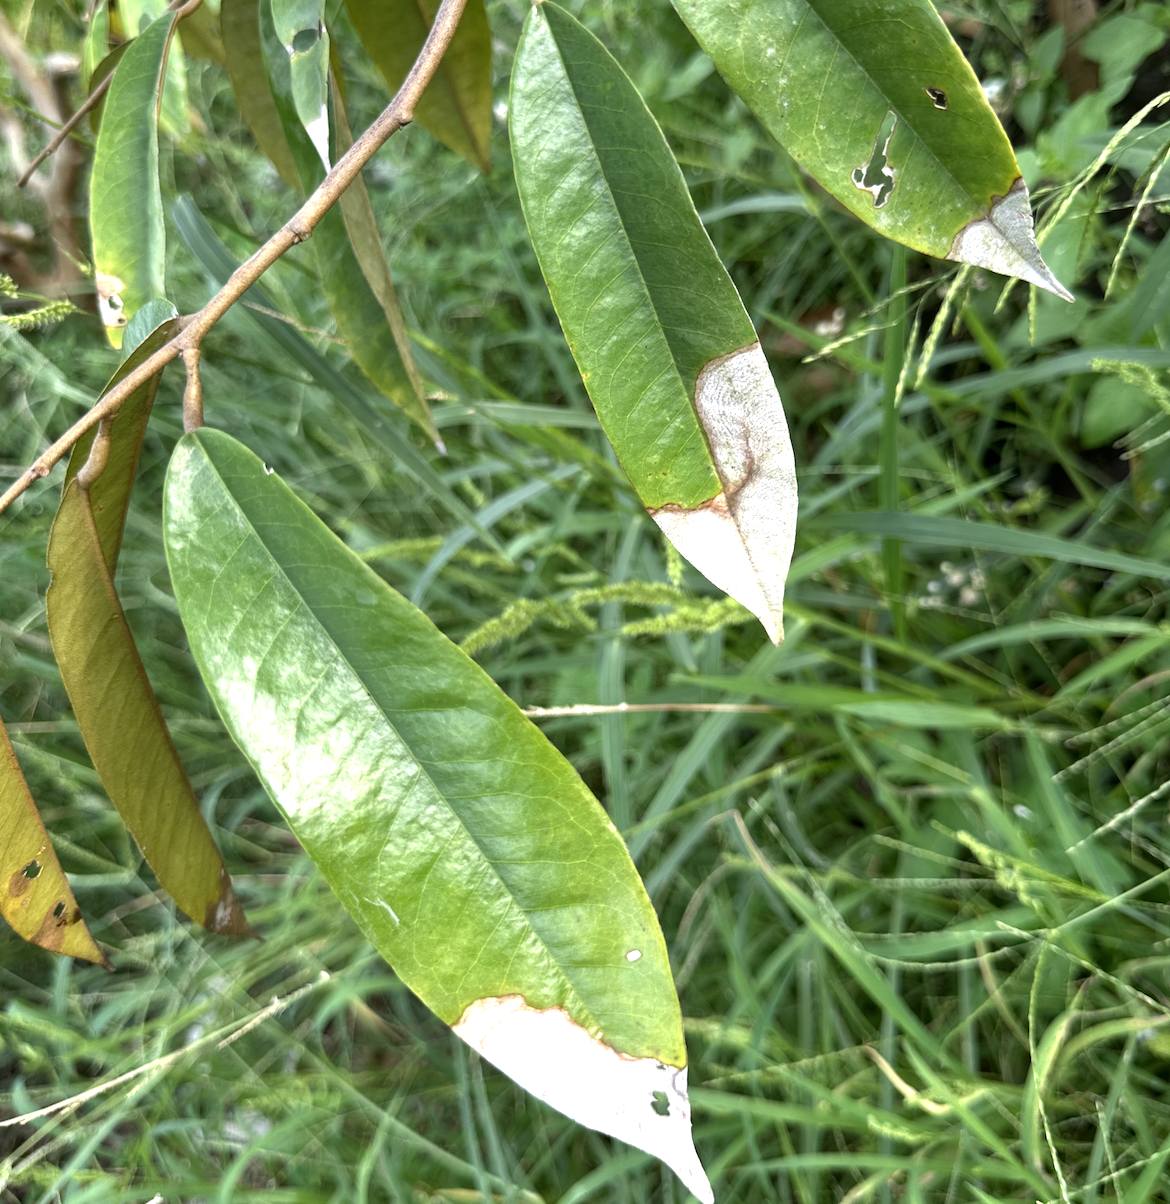
Label: anthracnose_disease